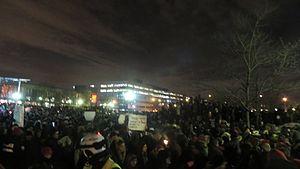
Vigile à la place Jean Talon , Parc , Montréal
L'attentat de la grande mosquée de Québec est une tuerie de masse survenue au Centre culturel islamique de Québec, au Canada, le 29 janvier 2017. Quelques minutes après le drame, un homme armé, de nationalité canadienne au nom d'Alexandre Bissonnette, a contacté les policiers et a reconnu avoir ouvert le feu sur les fidèles présents.